Dying-and-rising god

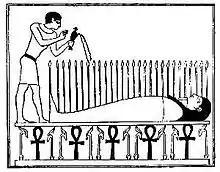
The Osiris-bed is where he renews the harvest cycle in Egypt.

Early in the 20th century, Gerald Massey argued that there are similarities between the Egyptian dying-and-rising god myths and Jesus, but Massey's factual errors often render his works mistaken. For example, Massey stated that the biblical references to Herod the Great were based on the myth of "Herrut" the evil hydra serpent. However, the existence of Herod the Great is well established independently of Christian sources.